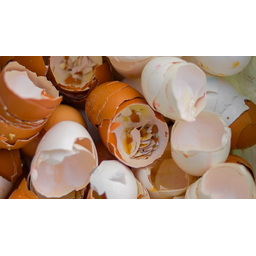
Label: eggshells